Jens Grand

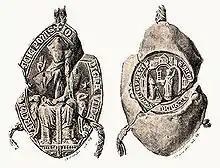
Seal of Jens Grand

Jens Grand, "the Firebug" (Low German: "Fürsate", Swedish: "Fursat"; about 1260 – 29 May 1327 in Avignon) was a Danish archbishop of Lund (1289–1302), titular Archbishop of Riga and Terra Mariana (1304–1310), and Prince-Archbishop of Bremen (as John I 1310–1327), known as the central figure of the second ecclesiastical struggle in Denmark in the late 13th century. He was an outstanding jurist of canon law.